1900 Georgia Tech football team

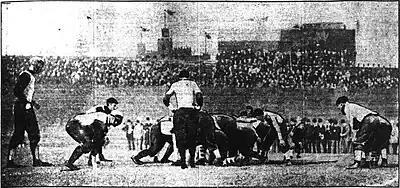
"A critical moment in the game; Georgia with the ball"

The first game of the season was a much-anticipated game against Georgia that was the fifth game in the rivalry and the first played in Atlanta. Georgia had won the last three meetings and led the series 3–1. There was a lot of interest leading up to the game. Leonard Wood, U.S. Governor of Cuba and player-coach of Georgia Tech's 1893 win over Georgia, sent the Blacksmiths his wishes of good luck as encouragement. With pundits perceiving that Georgia Tech had improved and Georgia weakened since the previous year, the teams were considered closely matched. However, the game was not considered to be very well played due to the limited training the teams had received at the beginning of the season and only fifteen minute halves were played due to the poor physical conditioning of both sides. A Civil War reenactment that took place on the fair grounds directly before the game which helped attract a large attendance.